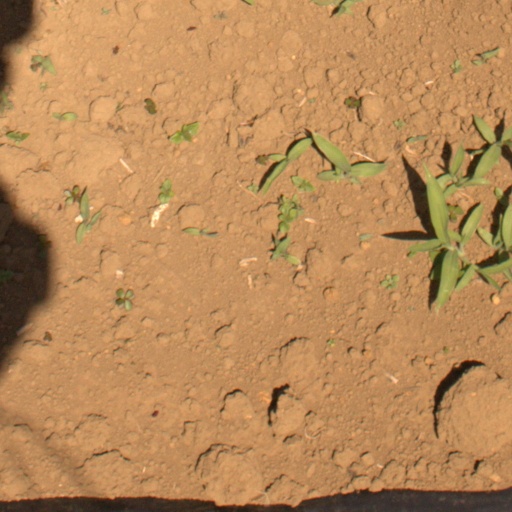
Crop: Jerusalem artichoke